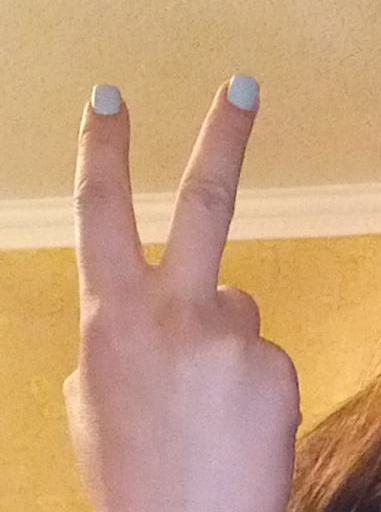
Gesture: peace_inverted